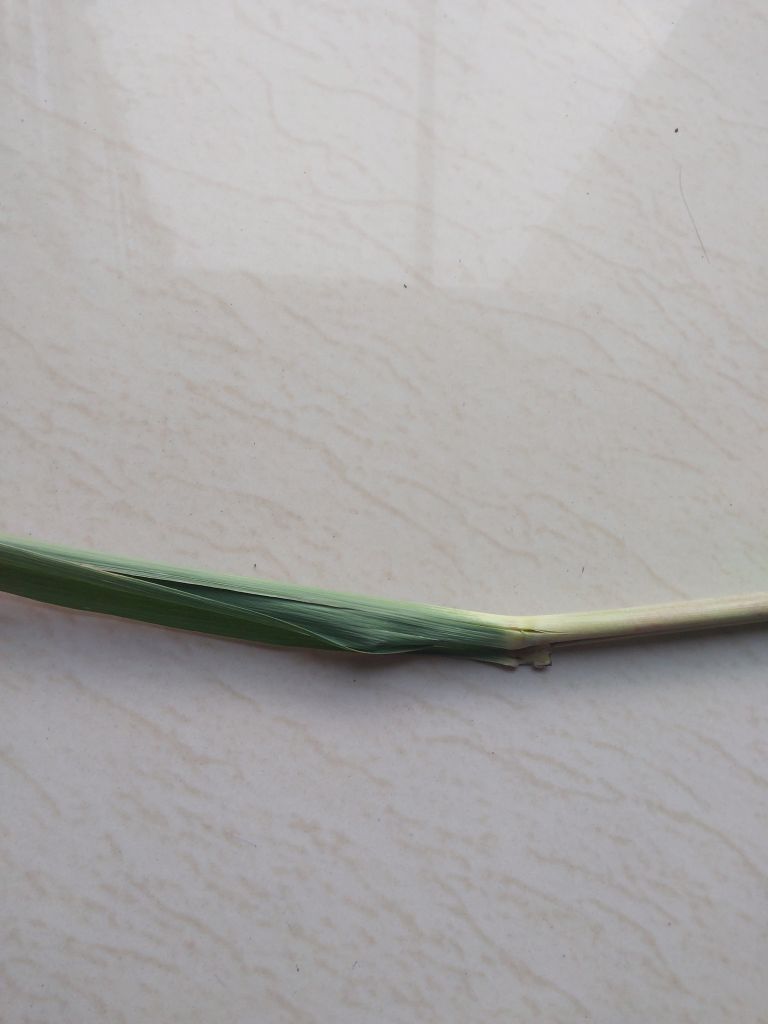
Label: Pokkah Boeng